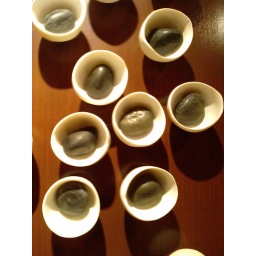
stones in white cups